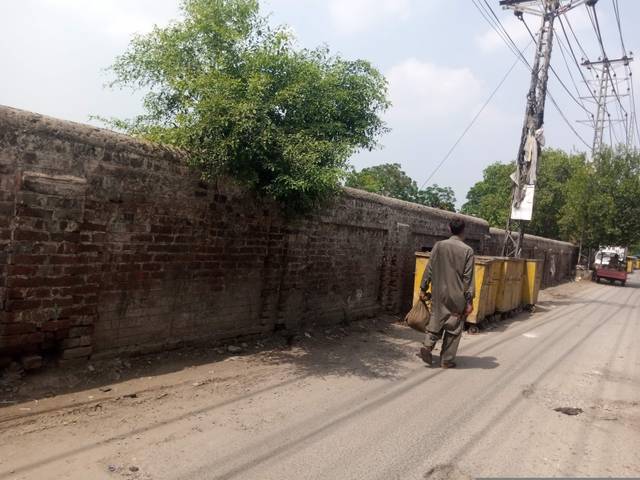
Region: Pakistan
Coordinates: 31.564, 74.35